Wickramabahu Central College

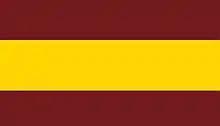
Flag of Wickramabahu Central College (National School)

The school was established on 3 January 1946, with four teachers and 55 students, under the name of Wallahagoda Central College. It was started in a Buddhist temple, Niyangampaya Raja Maha Viharaya. A. G. G. Perera was the inaugural principal, serving for six months.